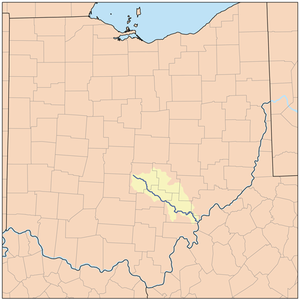
La Hocking est une rivière de l'Ohio aux États-Unis, affluent de la rivière Ohio.